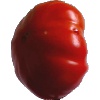
Label: Tomato 3